Annville Institute

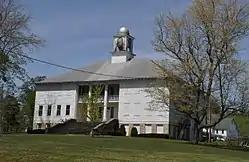
Lincoln Hall

The Annville Institute in Annville, Kentucky was listed on the National Register of Historic Places in 2012. It was originally founded by the Reformed Church in America (RCA) Women's Board of Domestic Missions as an Appalachian settlement school.